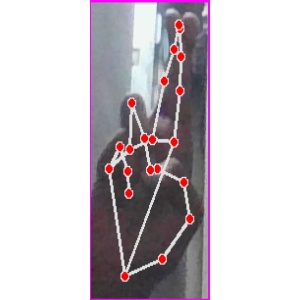
अक्षर: र